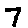
Label: 7